Ibrahim Zakzaky

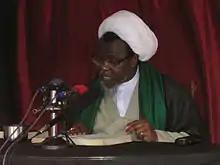
Ibraheem Zakzaky in 2013

Ibraheem Yaqoub El-Zakzaky (alternately Ibraheem Zakzaky, Ibrahim Al-Zakzaky; born 5 May 1953) is a Nigerian religious leader. An outspoken and prominent Shi'a leader in Nigeria, he has been imprisoned several times for what he sees as injustice, especially the system of corruption in his country. Zakzaky claims that only Islam can offer solution to the complex socio-political problems facing Nigeria, which has over the years stagnated the country's development. In a lecture he has delivered in marking the occasion of Sheikh Uthman Bn Fodio Week (May 2023) organized by the Academic Forum of Islamic Movement, Zakzaky stated that he is continuing the Jihad of Uthman Bn Fodio to make sure that Islam becomes the ruling religion in not only Nigeria but the entirety of West Africa. In a lecture he delivered on the same occasion in Sokoko (20 May 2023), one of his proponents, Dr. Nasir Hashim has claimed that Zakzaky’s dream is the only hope for Africa.